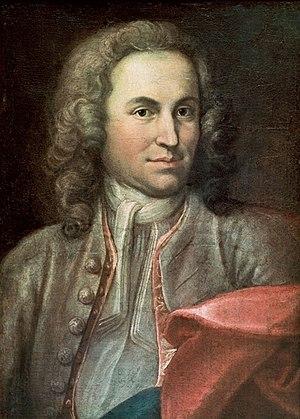
Une fugue est une forme d'écriture musicale, née au XVIIᵉ siècle, du nom de « fuga » une composition entièrement fondée sur ce procédé : « fuir », parce que l'auditeur a l'impression que le thème ou sujet de la fugue fuit d'une voix à l'autre. C’est une forme de composition parmi les plus exigeantes, exploitant les ressources du contrepoint et le principe de l'imitation.
Le concerto pour quatre clavecins en la mineur, BWV 1065, du compositeur allemand Jean-Sébastien Bach est un concerto pour quatre clavecins, instruments à cordes, et basse continue, de sa série de quatorze concertos pour clavecin, BWV 1052-1065. Cette composition baroque en 3 mouvements est une transcription, arrangement, et adaptation de 1735 du concerto pour 4 violons et violoncelle en si mineur RV 580, 10ᵉ de la série de 12 concertos de L'estro armonico opus 3 de 1711 d'Antonio Vivaldi.
Ludwig van Beethoven [ludvig van betɔvœn] est un compositeur et pianiste allemand né à Bonn le 15 ou 16 décembre 1770 et mort à Vienne le 26 mars 1827.
Dieterich Buxtehude /ˈdiːtʁɪç buksdǝˈhuːðǝ/, né vers 1637 à Helsingborg ou Buxtehude ou Oldesloe et mort le 9 mai 1707 à Lübeck, est un musicien, organiste et compositeur allemand d'ascendance danoise. Établi à Lübeck, l'une des villes les plus actives sur le plan musical en son temps, il compose pour la liturgie, mais aussi pour des concerts spirituels ou profanes plaisant au public local, notamment les Abendmusiken, veillées musicales de l'Avent dont il fait une institution qui se perpétue jusqu'au XIXᵉ siècle.
Antonio Lucio Vivaldi [anˈtɔːnjo ˈluːtʃo viˈvaldi], né le 4 mars 1678 à Venise et mort le 28 juillet 1741 à Vienne, est un violoniste et compositeur de musique classique italien. Il était également prêtre de l'Église catholique.
Jean-Sébastien Bach [ ʒɑ̃sebastjɛ̃ bak], né à Eisenach le 21 mars 1685, mort à Leipzig le 28 juillet 1750, est un musicien, notamment organiste, et compositeur allemand.
L’Air sur la corde de sol ou Air sur la corde G est le 2ᵉ mouvement de la suite orchestrale nᵒ 3 en ré majeur BWV 1068, de Jean-Sébastien Bach. Cette aria baroque lyrique de sarabande de musique de chambre, pour instruments à cordes, est un des airs les plus célèbres du compositeur et de l'histoire de la musique classique occidentale.
Suite française est une suite romanesque inachevée d'Irène Némirovsky. Parue aux Éditions Denoël à la rentrée littéraire 2004, elle lui vaut l'attribution à titre posthume du prix Renaudot et devient un best-seller.
Léopold est prince d'Anhalt-Köthen de 1704 à sa mort.
La viole de gambe, ou viole, est un instrument de musique à cordes et à frettes joué à l'aide d'un archet. La famille des violes, qui a dominé la vie musicale européenne dès le XVᵉ siècle, se distingue de celle des violons principalement par le nombre des cordes, la présence de frettes qui divisent la touche comme sur le luth ou la guitare, la tenue de l'instrument sur ou entre les genoux et la tenue de l'archet, qui permet de modifier la tension des crins.
Les concertos brandebourgeois sont un ensemble de six concertos de Johann Sebastian Bach composés en 1721, et qui comptent parmi les plus renommés qu'il ait composés.